Lalitha Rajapakse

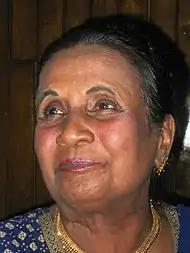

Sir Lalitha Abhaya Rajapaksa, QC (born Louis Alexander Rajapakse; 3 May 1900 – 25 May 1976) was a Ceylonese lawyer and politician. He was the first Minister of Justice of Ceylon and a member of the Senate of Ceylon.